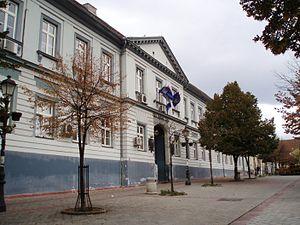
Cet article recense les monuments culturels du district de la Ville de Belgrade en Serbie.
Le Magistratski trg ou place de la Magistrature, est une place située à Belgrade, la capitale de la Serbie, dans la municipalité de Zemun et dans le quartier de Donji Grad.
La maison de la magistrature à Zemun est située à Belgrade, la capitale de la Serbie, dans la municipalité urbaine de Zemun. En raison de sa valeur architecturale, cette maison, construite entre 1823 et 1832, figure sur la liste des monuments culturels protégés de la République de Serbie et sur la liste des biens culturels de la Ville de Belgrade.